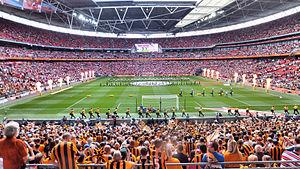
La Finale de la Coupe d'Angleterre 2014 est la 133ᵉ finale de la Coupe d'Angleterre de football, la plus vieille compétition inter-club du monde. Le match s'est disputé entre Arsenal FC et Hull City au Stade de Wembley le 17 mai 2014. Hull City fait sa première apparition en finale de le Coupe tandis qu'Arsenal joue sa 18ᵉ finale, record partagé avec Manchester United. C'est la première fois depuis 2010, que la finale de la FA Cup a lieu a près la fin de la saison du Championnat d'Angleterre.